Bomberman Fantasy Race

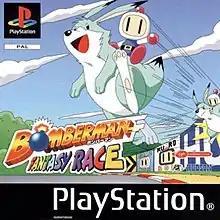
European cover art

(working title: Bomberman Fantasy Racing) is a racing video game developed by GraphicResearch Inc., released for PlayStation in Japan by publisher Hudson Soft in 1998, in North America by Atlus USA in 1999, and in Europe by Virgin Interactive in 2000. It is a spin-off of the "Bomberman" series.